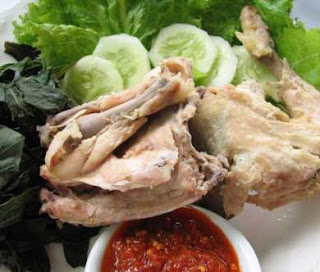
Label: ayam_pop